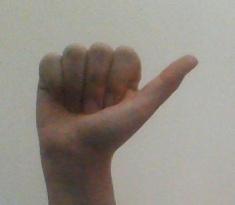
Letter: dhad